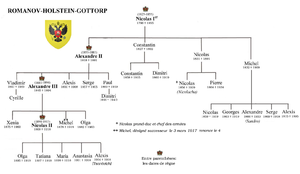
Résumé généalogique de la maison Romanov-Holstein-Gottorp, dès Nicolas Ier jusqu'à fr:Nicolas II de Russie
Nicolas Iᵉʳ de Russie, né le 6 juillet 1796 et mort le 2 mars 1855, fut empereur de Russie, roi de Pologne et grand-duc de Finlande du 1ᵉʳ décembre 1825 jusqu'à sa mort. Le règne du « plus logique des autocrates », a été marqué par un extrême conservatisme, tant en politique intérieure qu'en politique extérieure.
Nicolas II, né Nikolaï Aleksandrovitch Romanov le 6 mai 1868 au palais de Tsarskoïe Selo et exécuté sommairement avec toute sa famille le 17 juillet 1918 à Iekaterinbourg, est connu comme le dernier empereur de Russie, également roi de Pologne et grand-duc de Finlande, de la dynastie des Romanov.